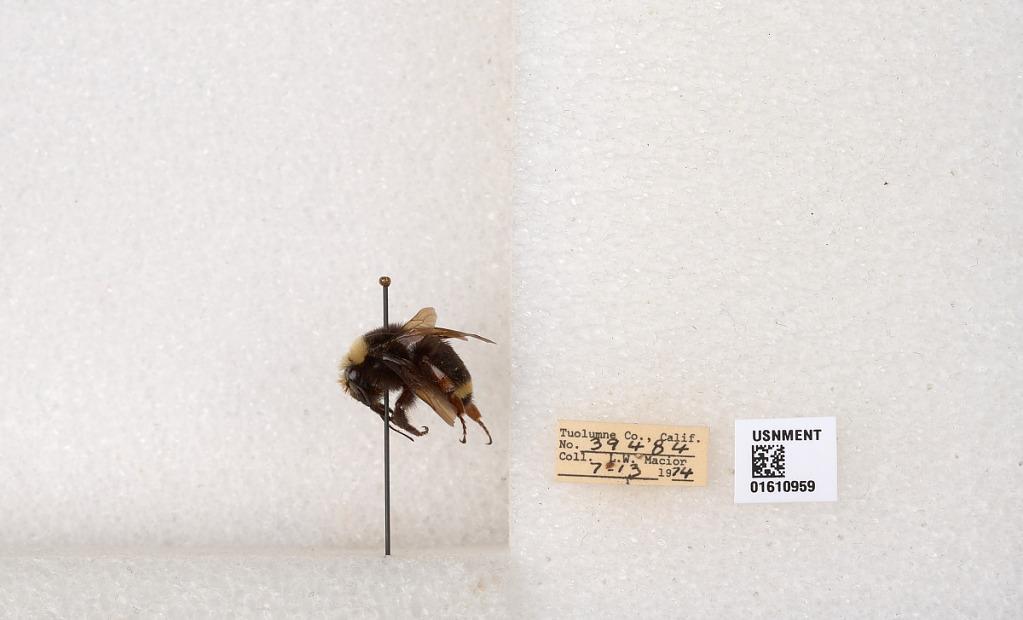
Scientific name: Bombus (Pyrobombus) vosnesenskii Radoszkowski
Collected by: L. Macior
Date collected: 1974-7-13
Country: United States
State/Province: California
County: Tuolumne
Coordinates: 37.9712, -120.228